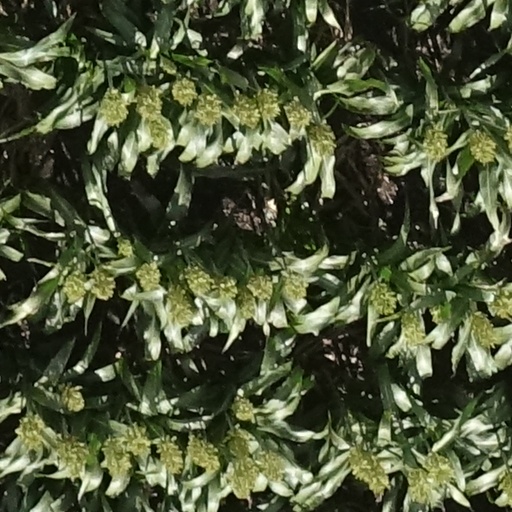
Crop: sorghum